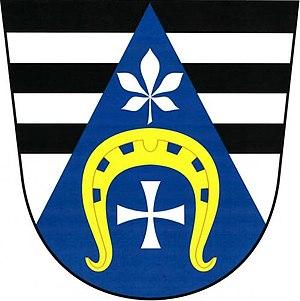
Kunice est une commune du district de Blansko, dans la région de Moravie-du-Sud, en République tchèque. Sa population s'élevait à 161 habitants en 2017.